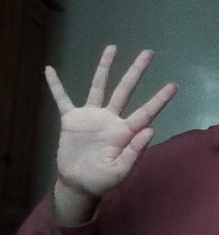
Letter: sheen